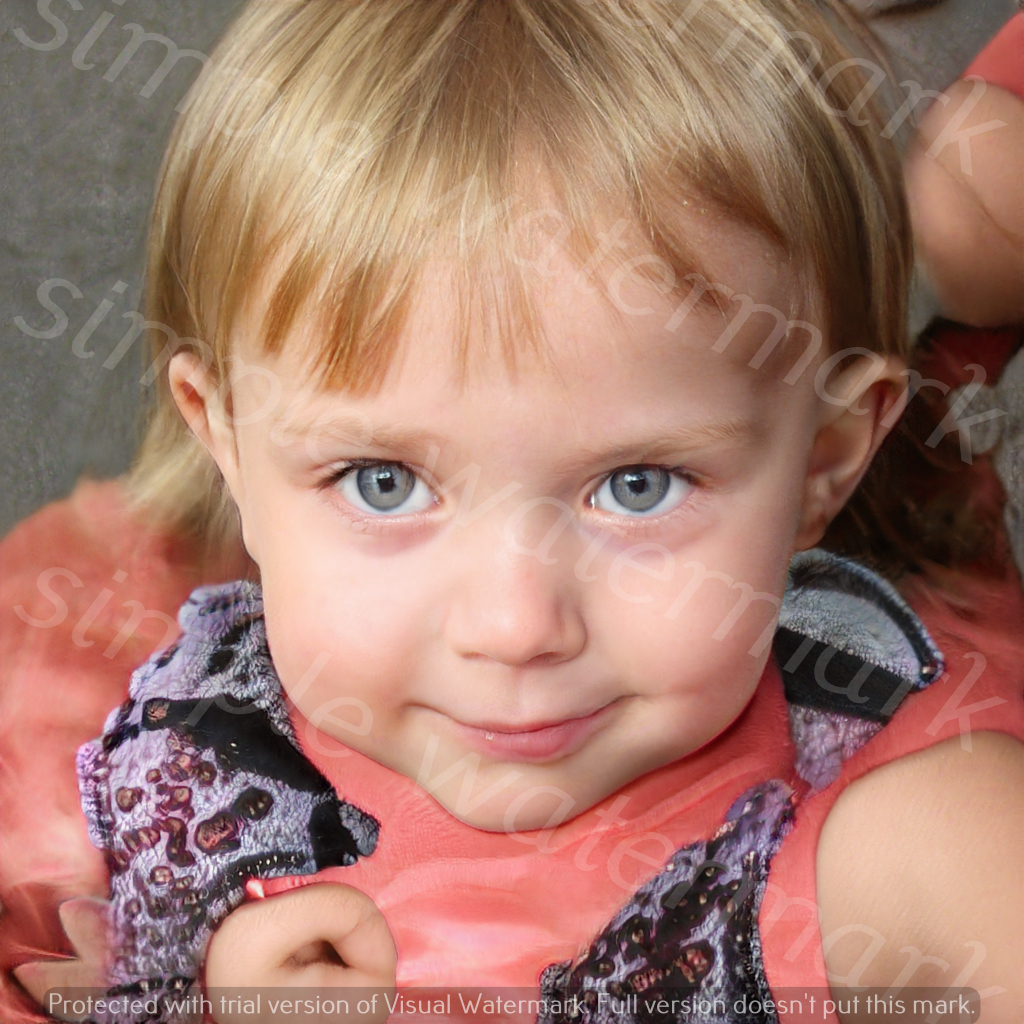
Label: Watermark